Wedge-tailed eagle

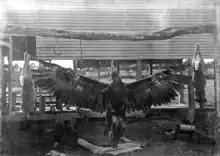
A wedge-tailed eagle killed during times of heavy persecution, Queensland, c. 1910.

The breeding season is from July to December through much of range, in New Guinea apparently from May on. They have a distinct tendency that lay earlier in the more northerly part of the range. For instance, in northeastern Australia laying has been recorded in January and February and in Tasmania in September. In western Australia, breeding depends on food and during drought periods there may be no nesting for up to 4 years. Adult wedge-tailed eagles are usually solitary or occur in pairs but immatures are more gregarious. 10–15 young wedge-tailed eagles may rest or soar together or even hunt together and up to 40 have been recorded at once at a carcass. Mated adults perform mutual soaring, undulating dives, and tandem flights with rolling and foot-touching. The female may appear to ignore or more often turn over and present claws when a male is displaying. As possibly part of courtship feedings on pairs have taken place away from the nest and sharing of a cache of food may occur. Allopreening occurs occasionally between pairs but is seldom observed, although at times has been considered a “regular” part of the courtship process. Contrary to historical accounts, wedge-tailed eagles seldom engage in an elaborate courtship display and will instead generally try to conserve energy, instead devoting their energy for the upcoming trying breeding season along with territorial exclusions of conspecifics and obtaining food. Mating tends to occur on a bare branch or dead tree in the nest area, and may continue into the nestling period. Contrary to old accounts, the species does not mate in flight. In the pre-laying phase, mating was recorded to be preceded or accompanied by loud, slow yelping, but in the nestling period, the pair alighted together and the male mounted without preliminaries and a silent copulation lasted for one minute.